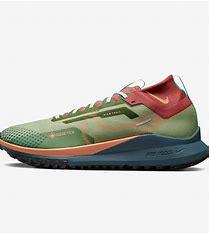
Brand: Nike
Model: Pegasus 4 Gore TEX